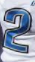
Number: 2